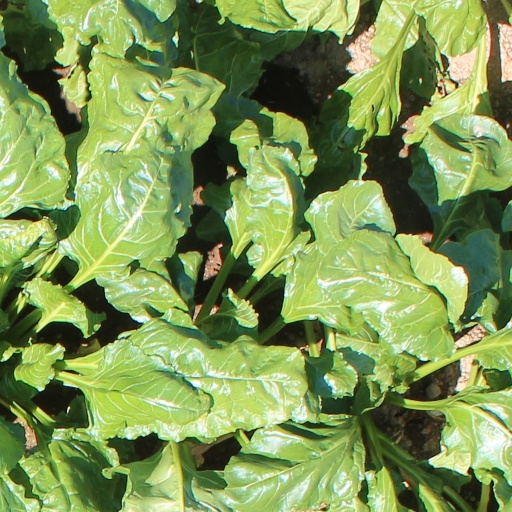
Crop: sugar beet